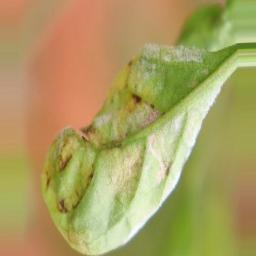
Label: powdery mildew